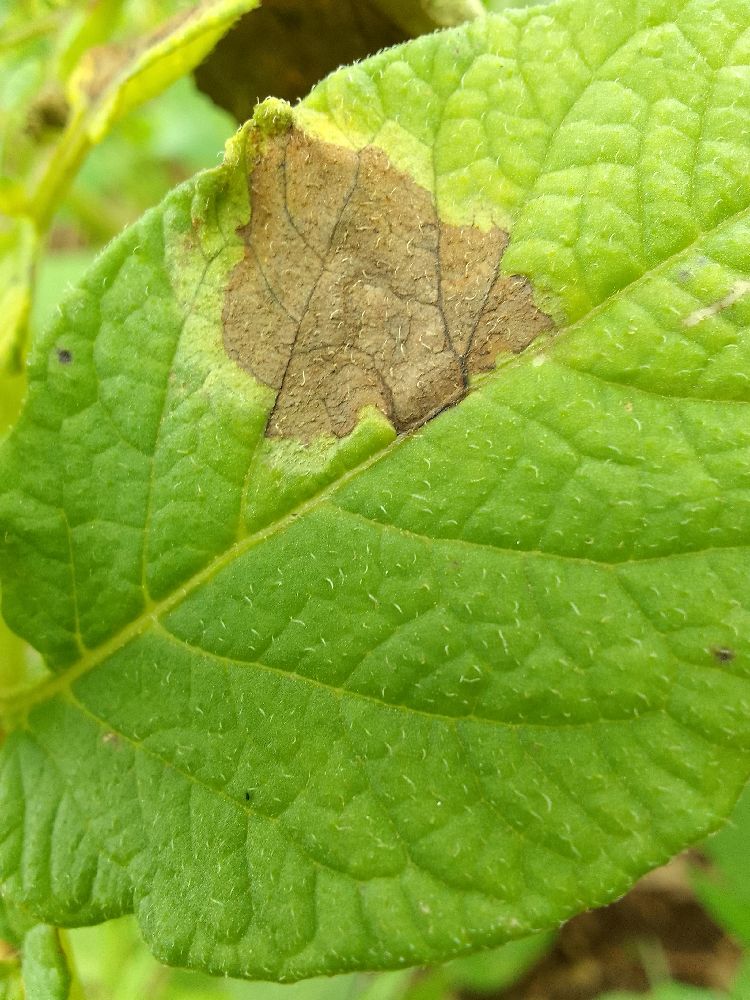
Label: Late blight